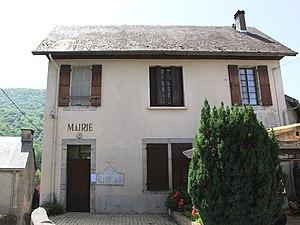
Mairie de Gazave (Hautes-Pyrénées)
Gazave est une commune française située dans le département des Hautes-Pyrénées, en région Occitanie.